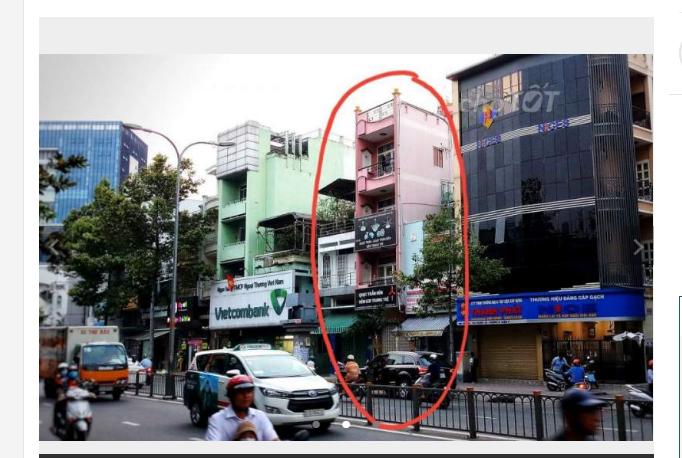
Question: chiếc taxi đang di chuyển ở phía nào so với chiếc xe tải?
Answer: phía trước chiếc xe tải